Polícia Judiciária

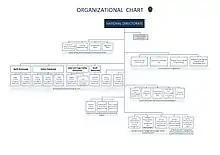
PJ chart

Under the terms of the decree-law regulating its new organisational structure and the Organisation of Criminal Investigation Act (LOIC) (Act no. 49/2008, 27 August), it is the mission of the Polícia Judiciária to assist the judicial and prosecuting authorities in criminal investigations specifically entrusted to it under LOIC or delegated to it by the competent judicial or prosecuting authorities.